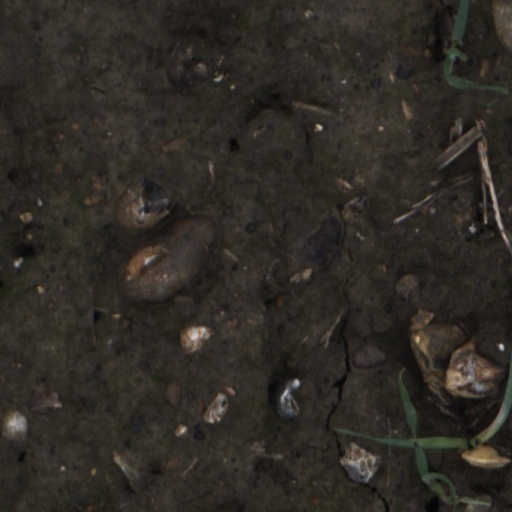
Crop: wheat